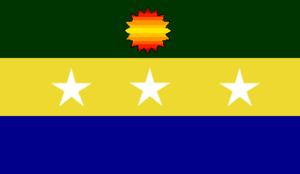
Alberto Arvelo Torrealba est l'une des 12 municipalités de l'État de Barinas au Venezuela. Son chef-lieu est El Cantón. En 2011, la population s'élève à 16 144 habitants.